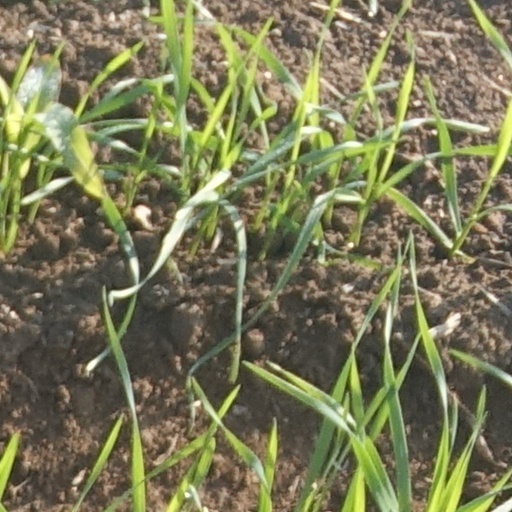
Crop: wheat